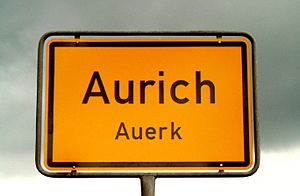
Aurich / Geografi
I Aurich (Auerk) tales både højtysk og plattysk.
Aurich er en by og kommune i det nordvestlige Tyskland, beliggende under Landkreis Aurich i delstaten Niedersachsen. Byen er hovedsæde i landkreisen og har omkring 40.500 indbyggere. Den var tidligere residensby for de østfrisiske fyrster og sæde for Preussens og Kongeriget Hannovers forvaltning af Østfrisland. I perioden for Den Frisiske Frihed blev det frisiske ting årligt afholdt ved Upstalsboom uden for byen. Aurich bliver derfor anset som Østfrislands hovedstad.